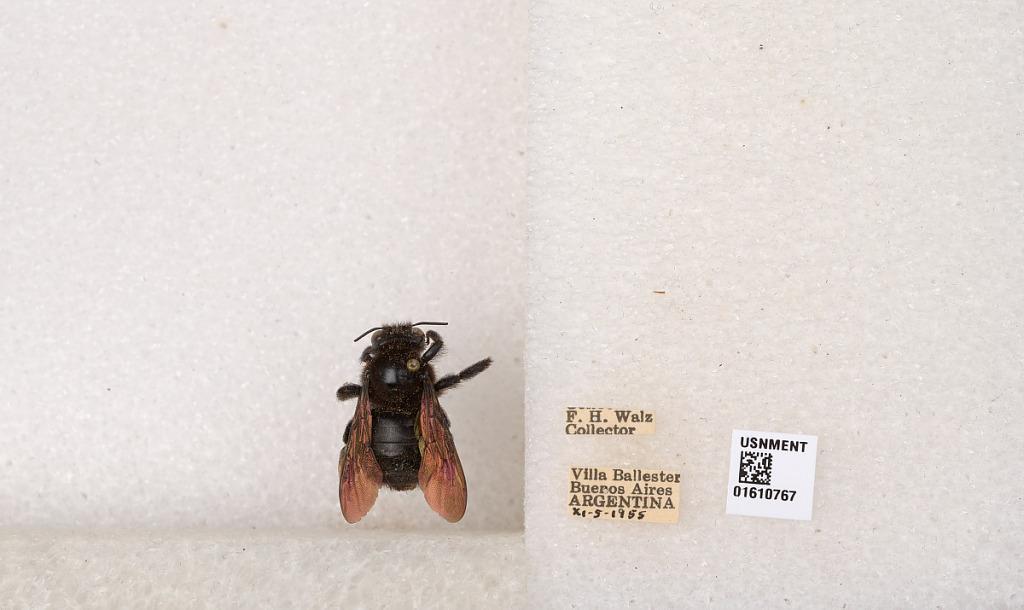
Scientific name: Xylocopa (Stenoxylocopa) artifex Smith
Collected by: F. Walz
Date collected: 1955-11-5
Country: Argentina
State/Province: Buenos Aires
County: Partido de General San Martin
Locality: Villa Ballester
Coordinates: -34.55, -58.5628